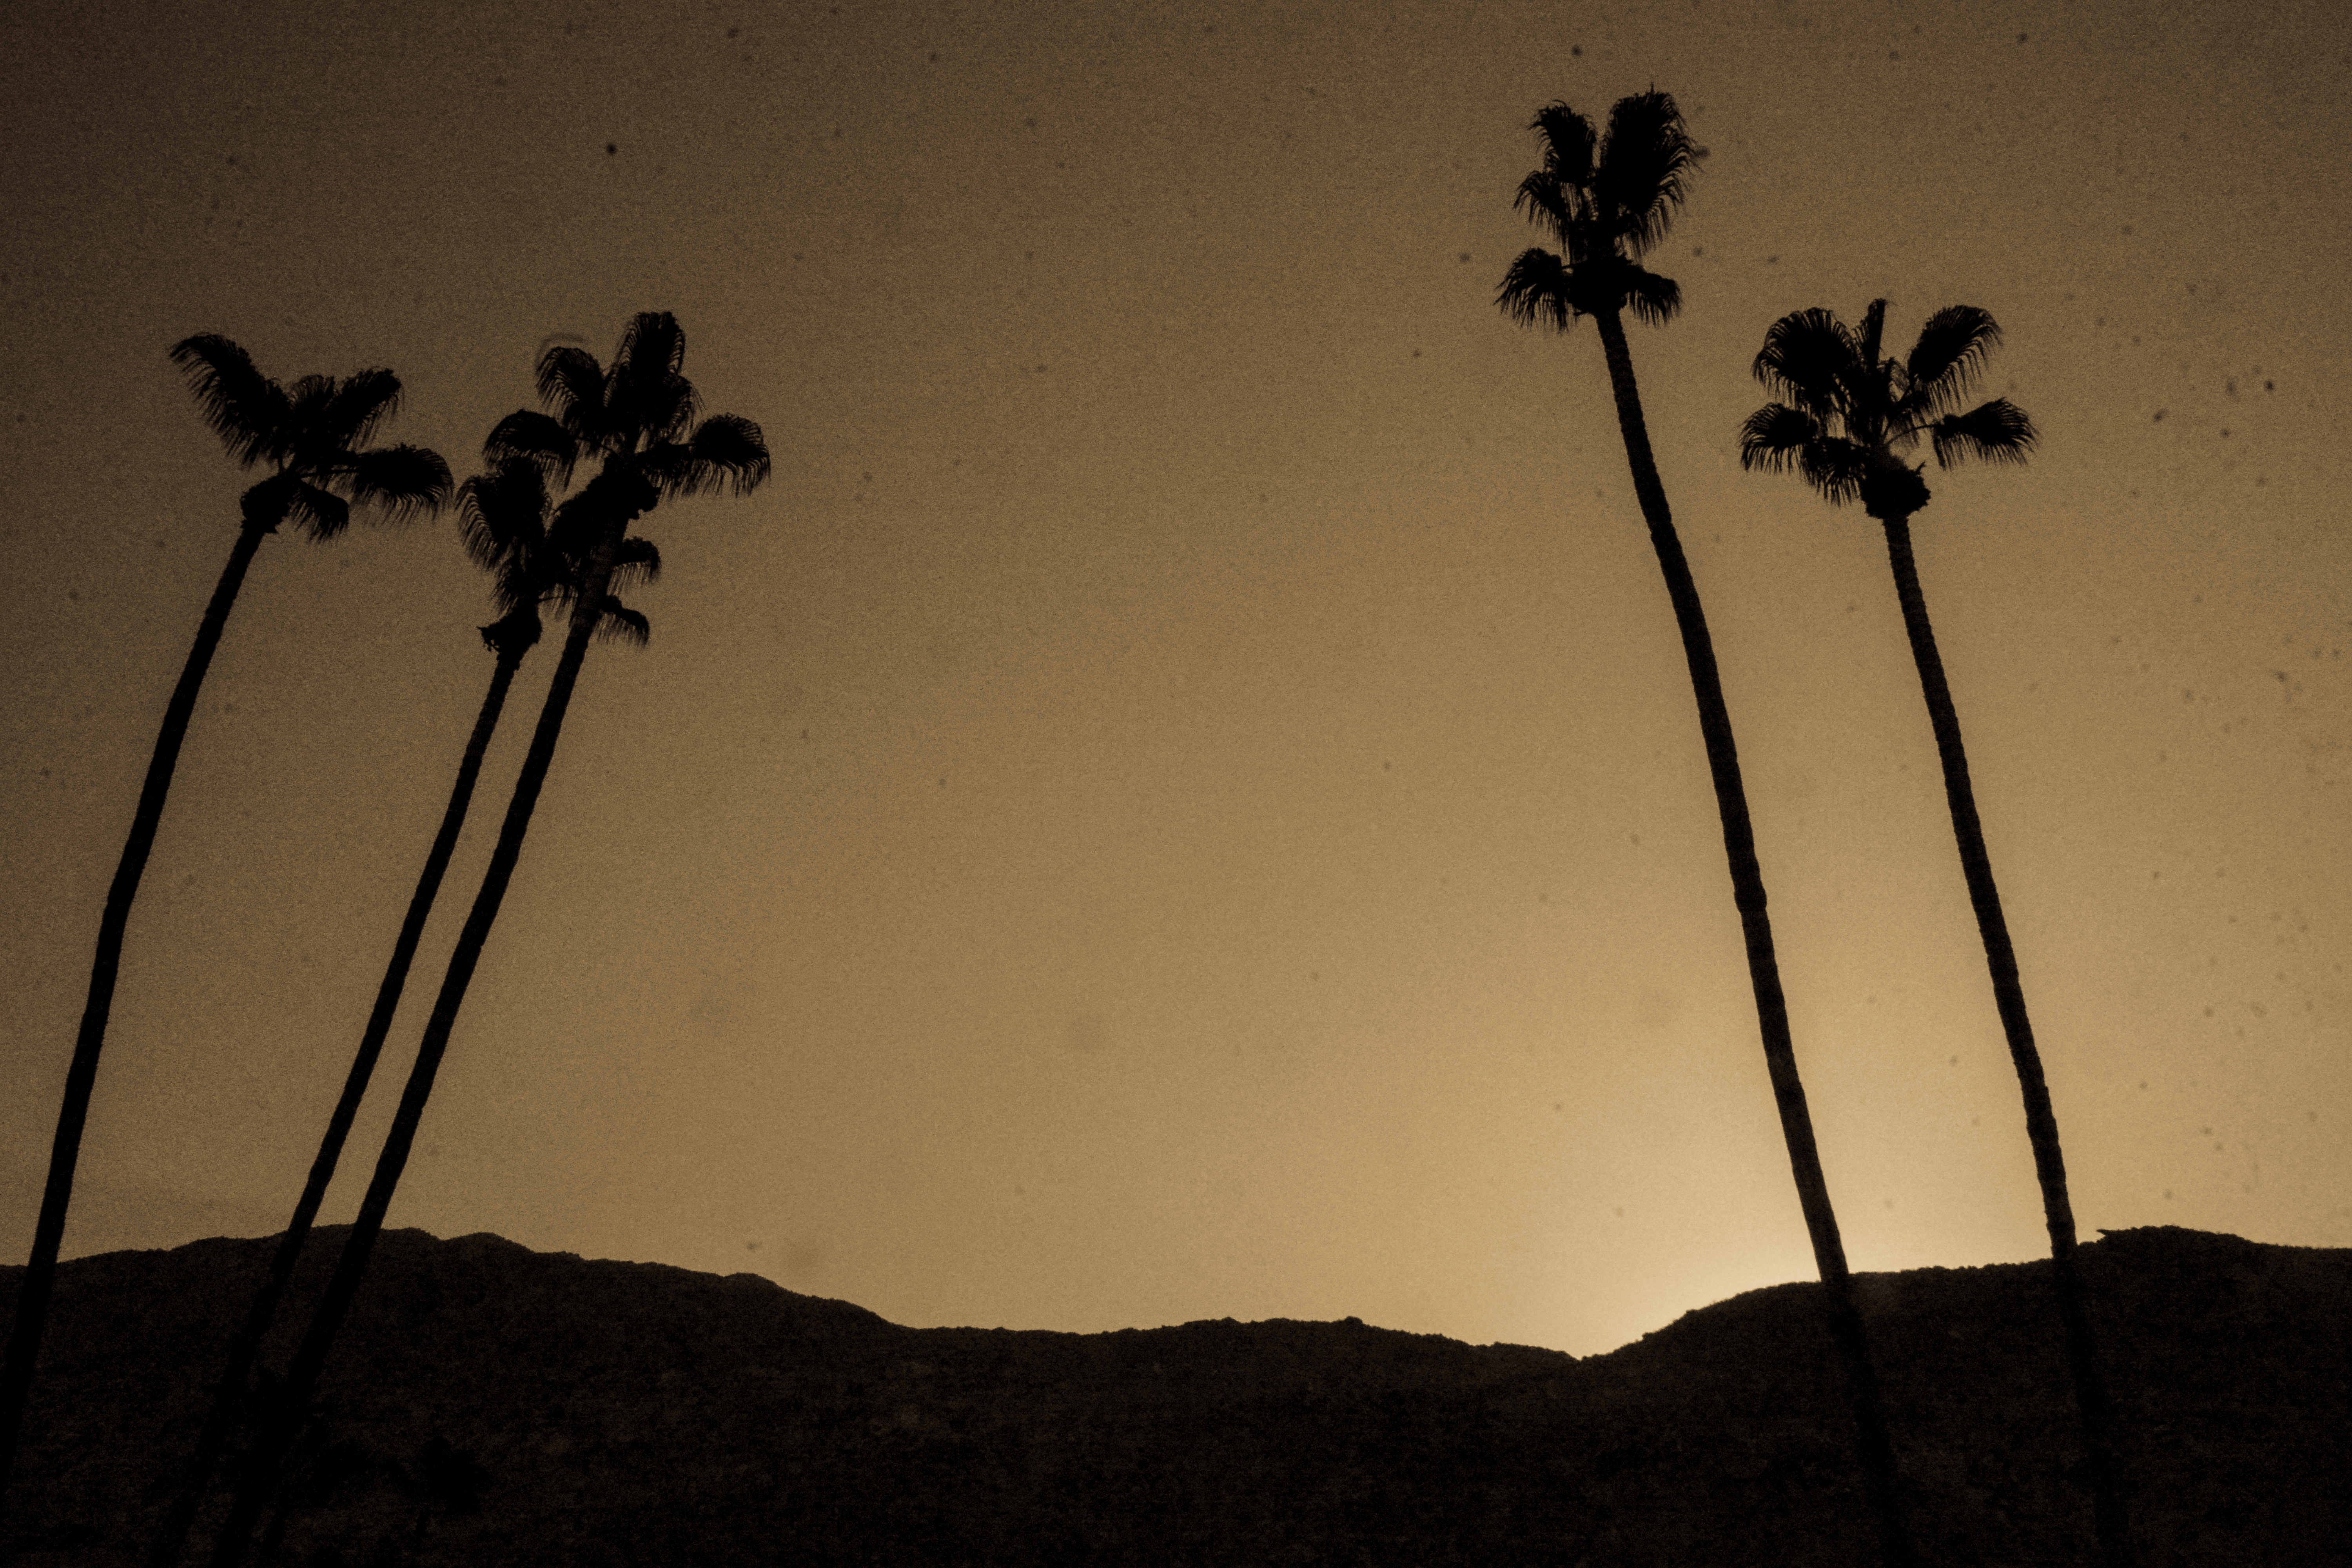
tree, silhouette, light, cloud, sky, sun, sunrise, sunset, night, sunlight, morning, leaf, dawn, dusk, evening, shadow, darkness, shape, woody plant, arecales